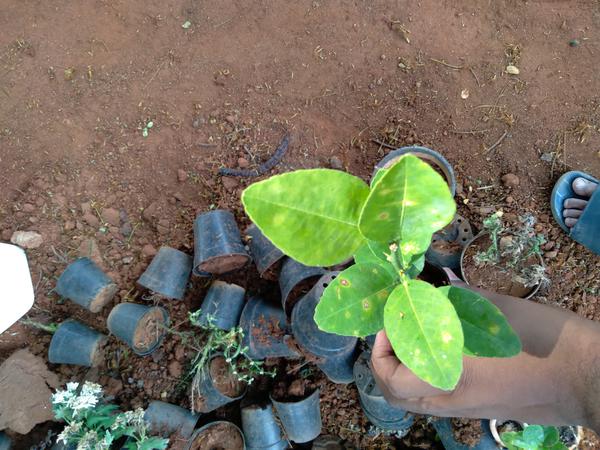
Plant: Lemon